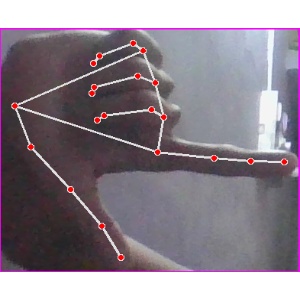
अक्षर: ख